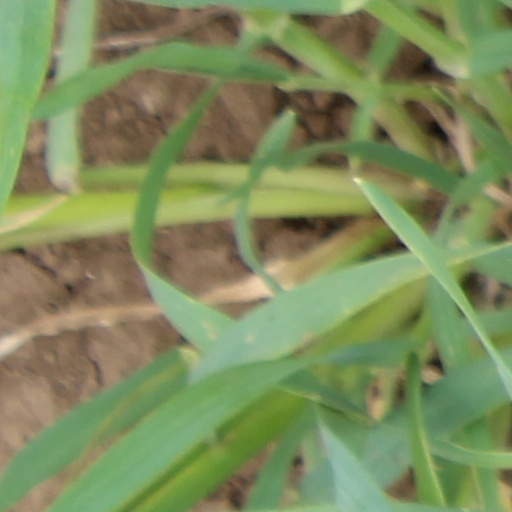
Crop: wheat